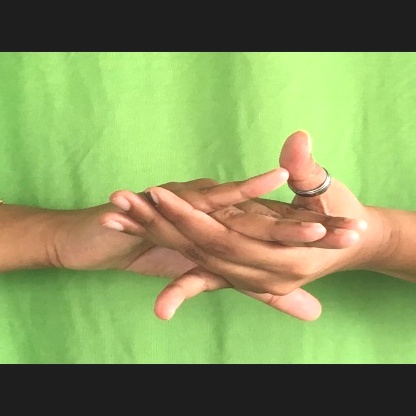
Mudra: Kurma